Federal University of Triângulo Mineiro

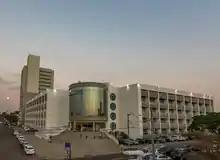
Facade of the Educational Center-CE

The CE / UFTM, located at Av. Getúlio Guaritá, 159, Abadia, Uberaba - MG, has classrooms and laboratories. Two more buildings are being built in annex, in which they will be housed, as well as classrooms and laboratories, university restaurant, cafeteria, amphitheater, departmental and institutional coordinations and academic directories. The Pro-Rector's Office for Community and Student Affairs at UFTM - ProACE / UFTM is on the 2nd floor of CE / UFTM.